Darshana Gupta

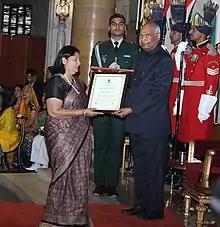
Darshana Gupta being awarded the Nari Shakti Puraskar by the President

The foundation has been addressing the problem of marriage which traditionally in India has been a grand affair involving expensive arrangements and the exchange of a dowry. These traditions result in many people not getting married despite a wish to have a partner. The foundation has arranged hundreds of weddings. The initial batch of 250 in Panchkula was so successful that the regional government decided to give each couple a grant of $R11,000.